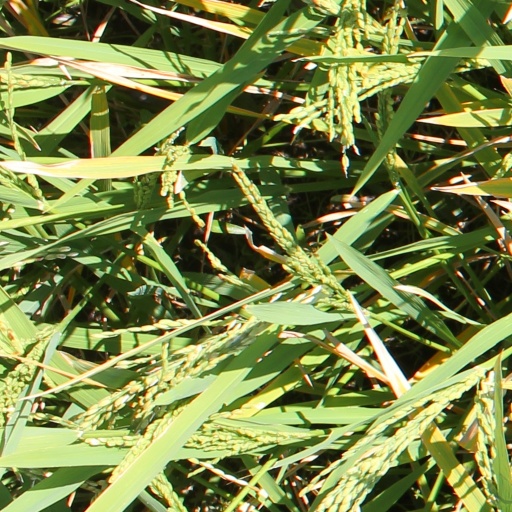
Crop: rice